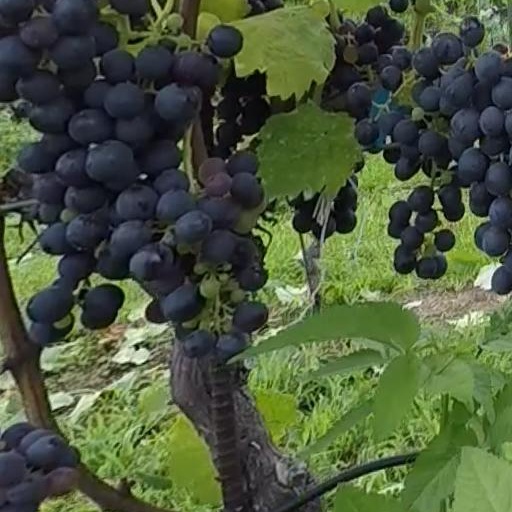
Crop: grape